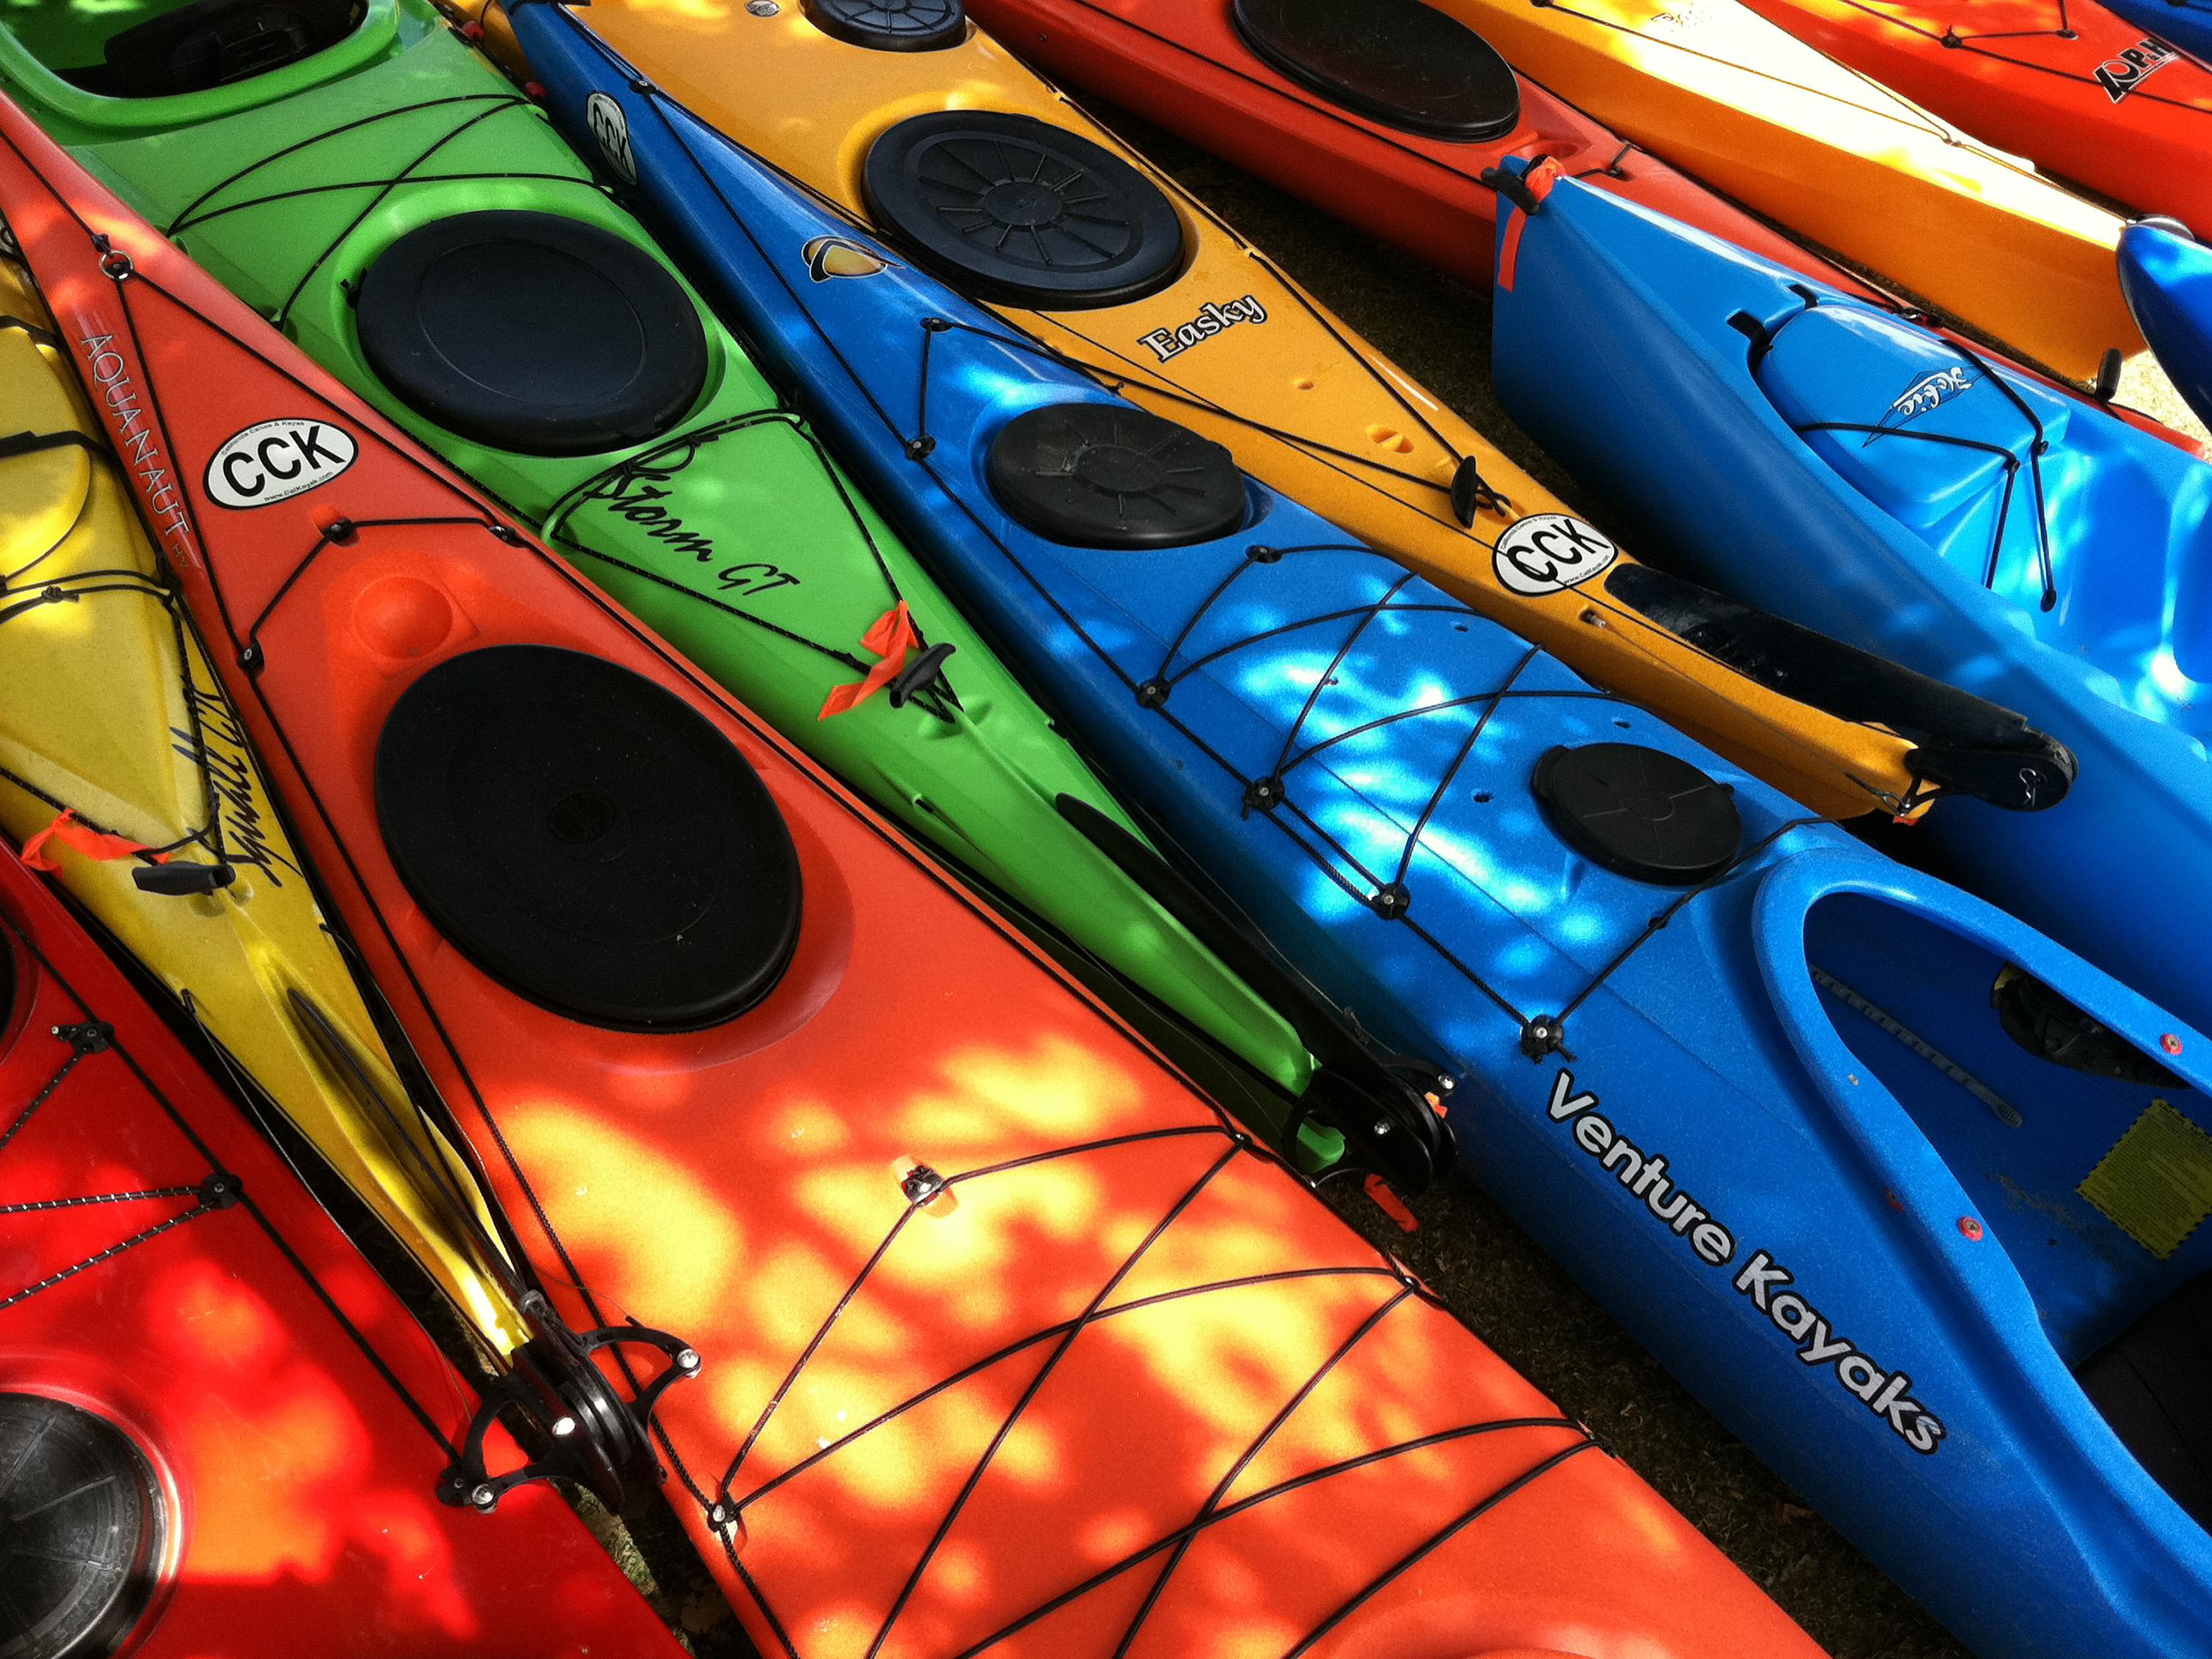
boat, red, vehicle, color, blue, kayak, california, sports equipment, saturday, boating, watercraft, kayaks, sacramento, nimbus, lakenatoma, cck